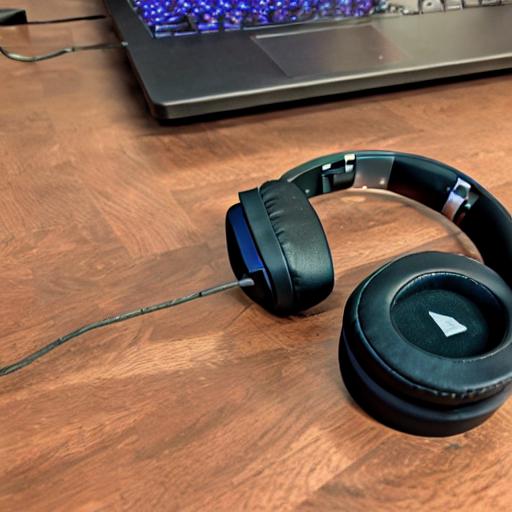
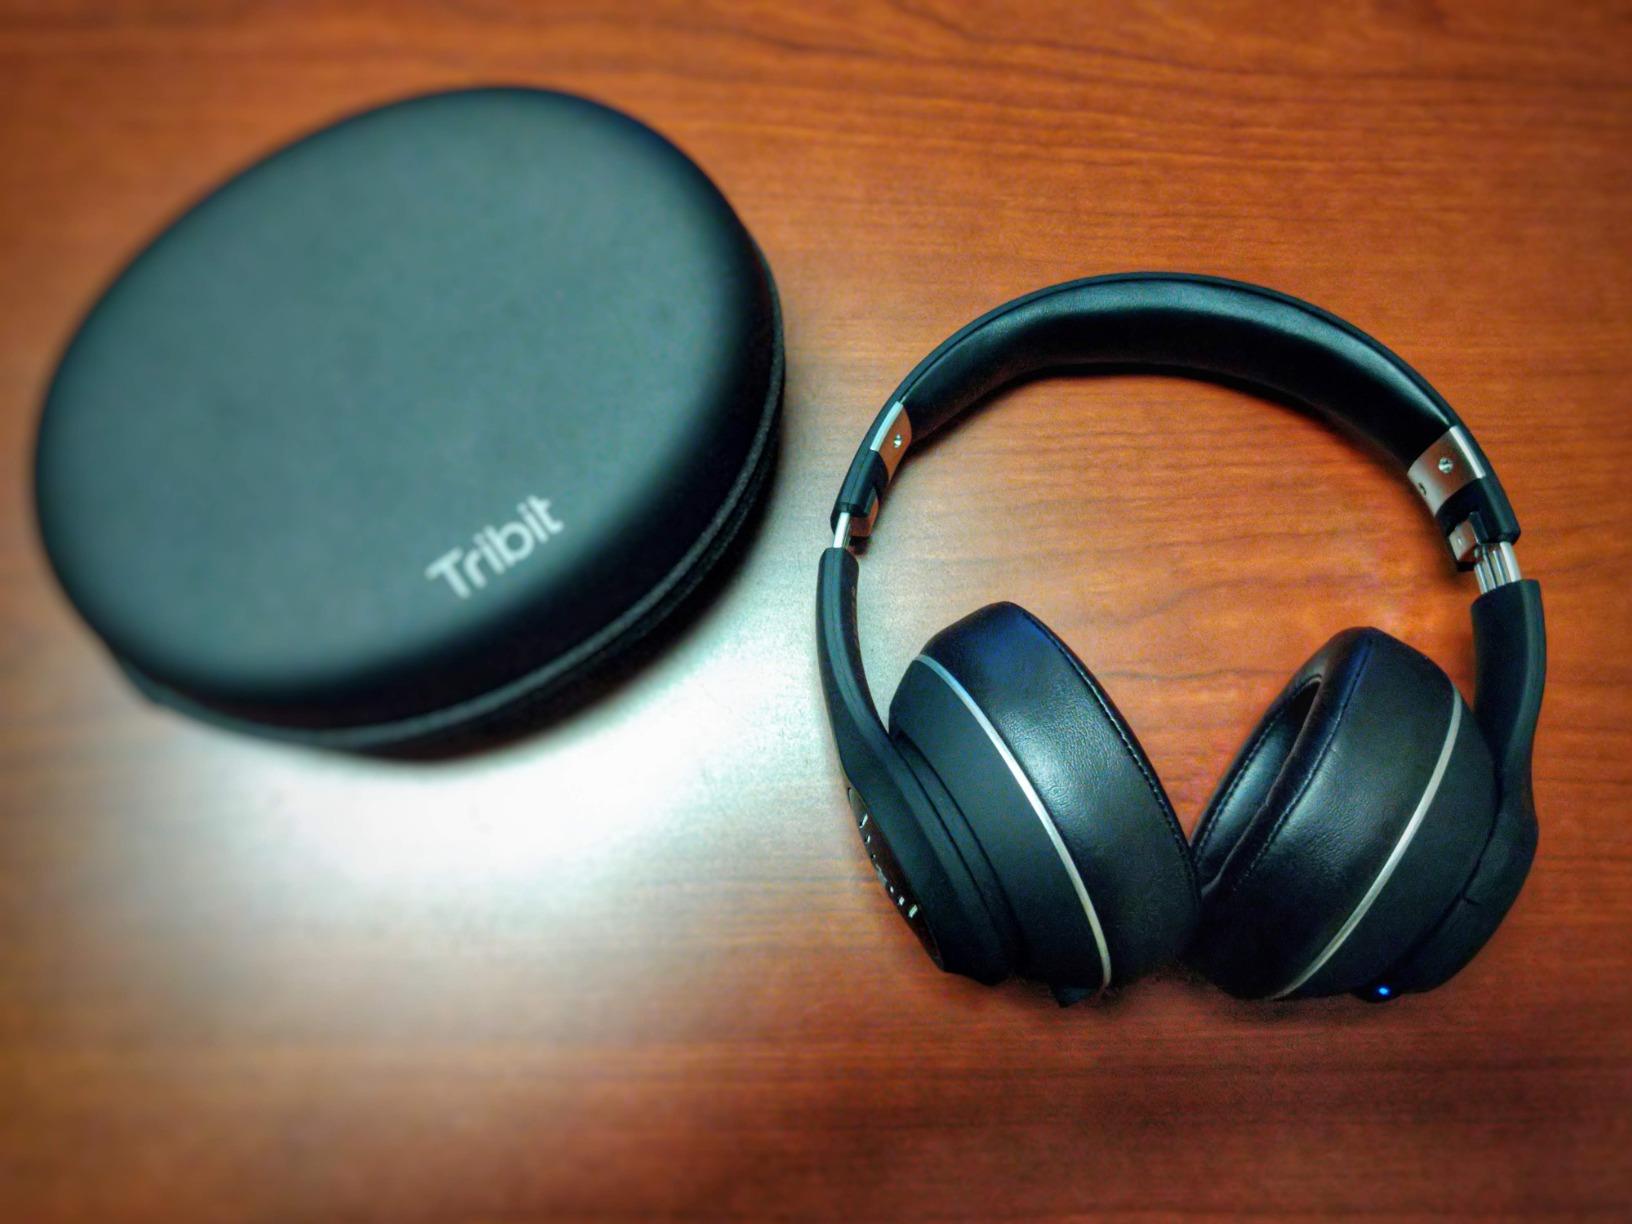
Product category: headphones
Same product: no